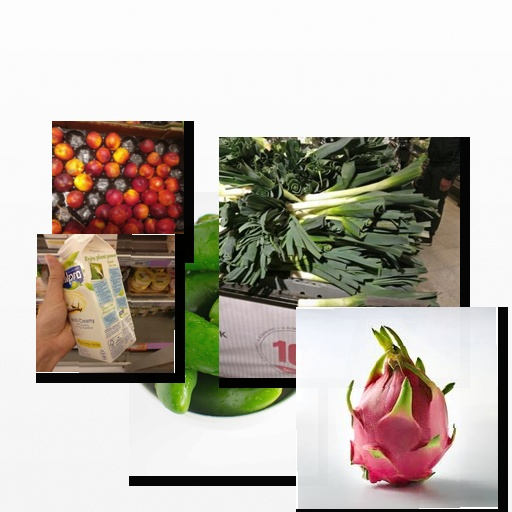
Food items: dragon_fruit, vanilla_soyghurt, nectarine, jalapeno, leek